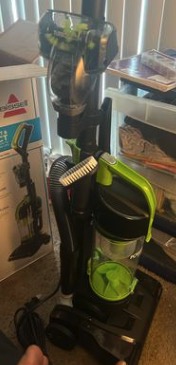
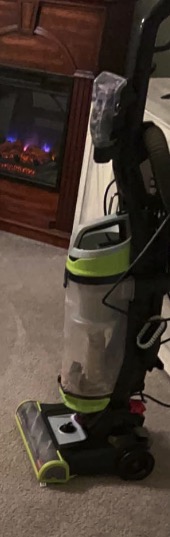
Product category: items_vacuum
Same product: no